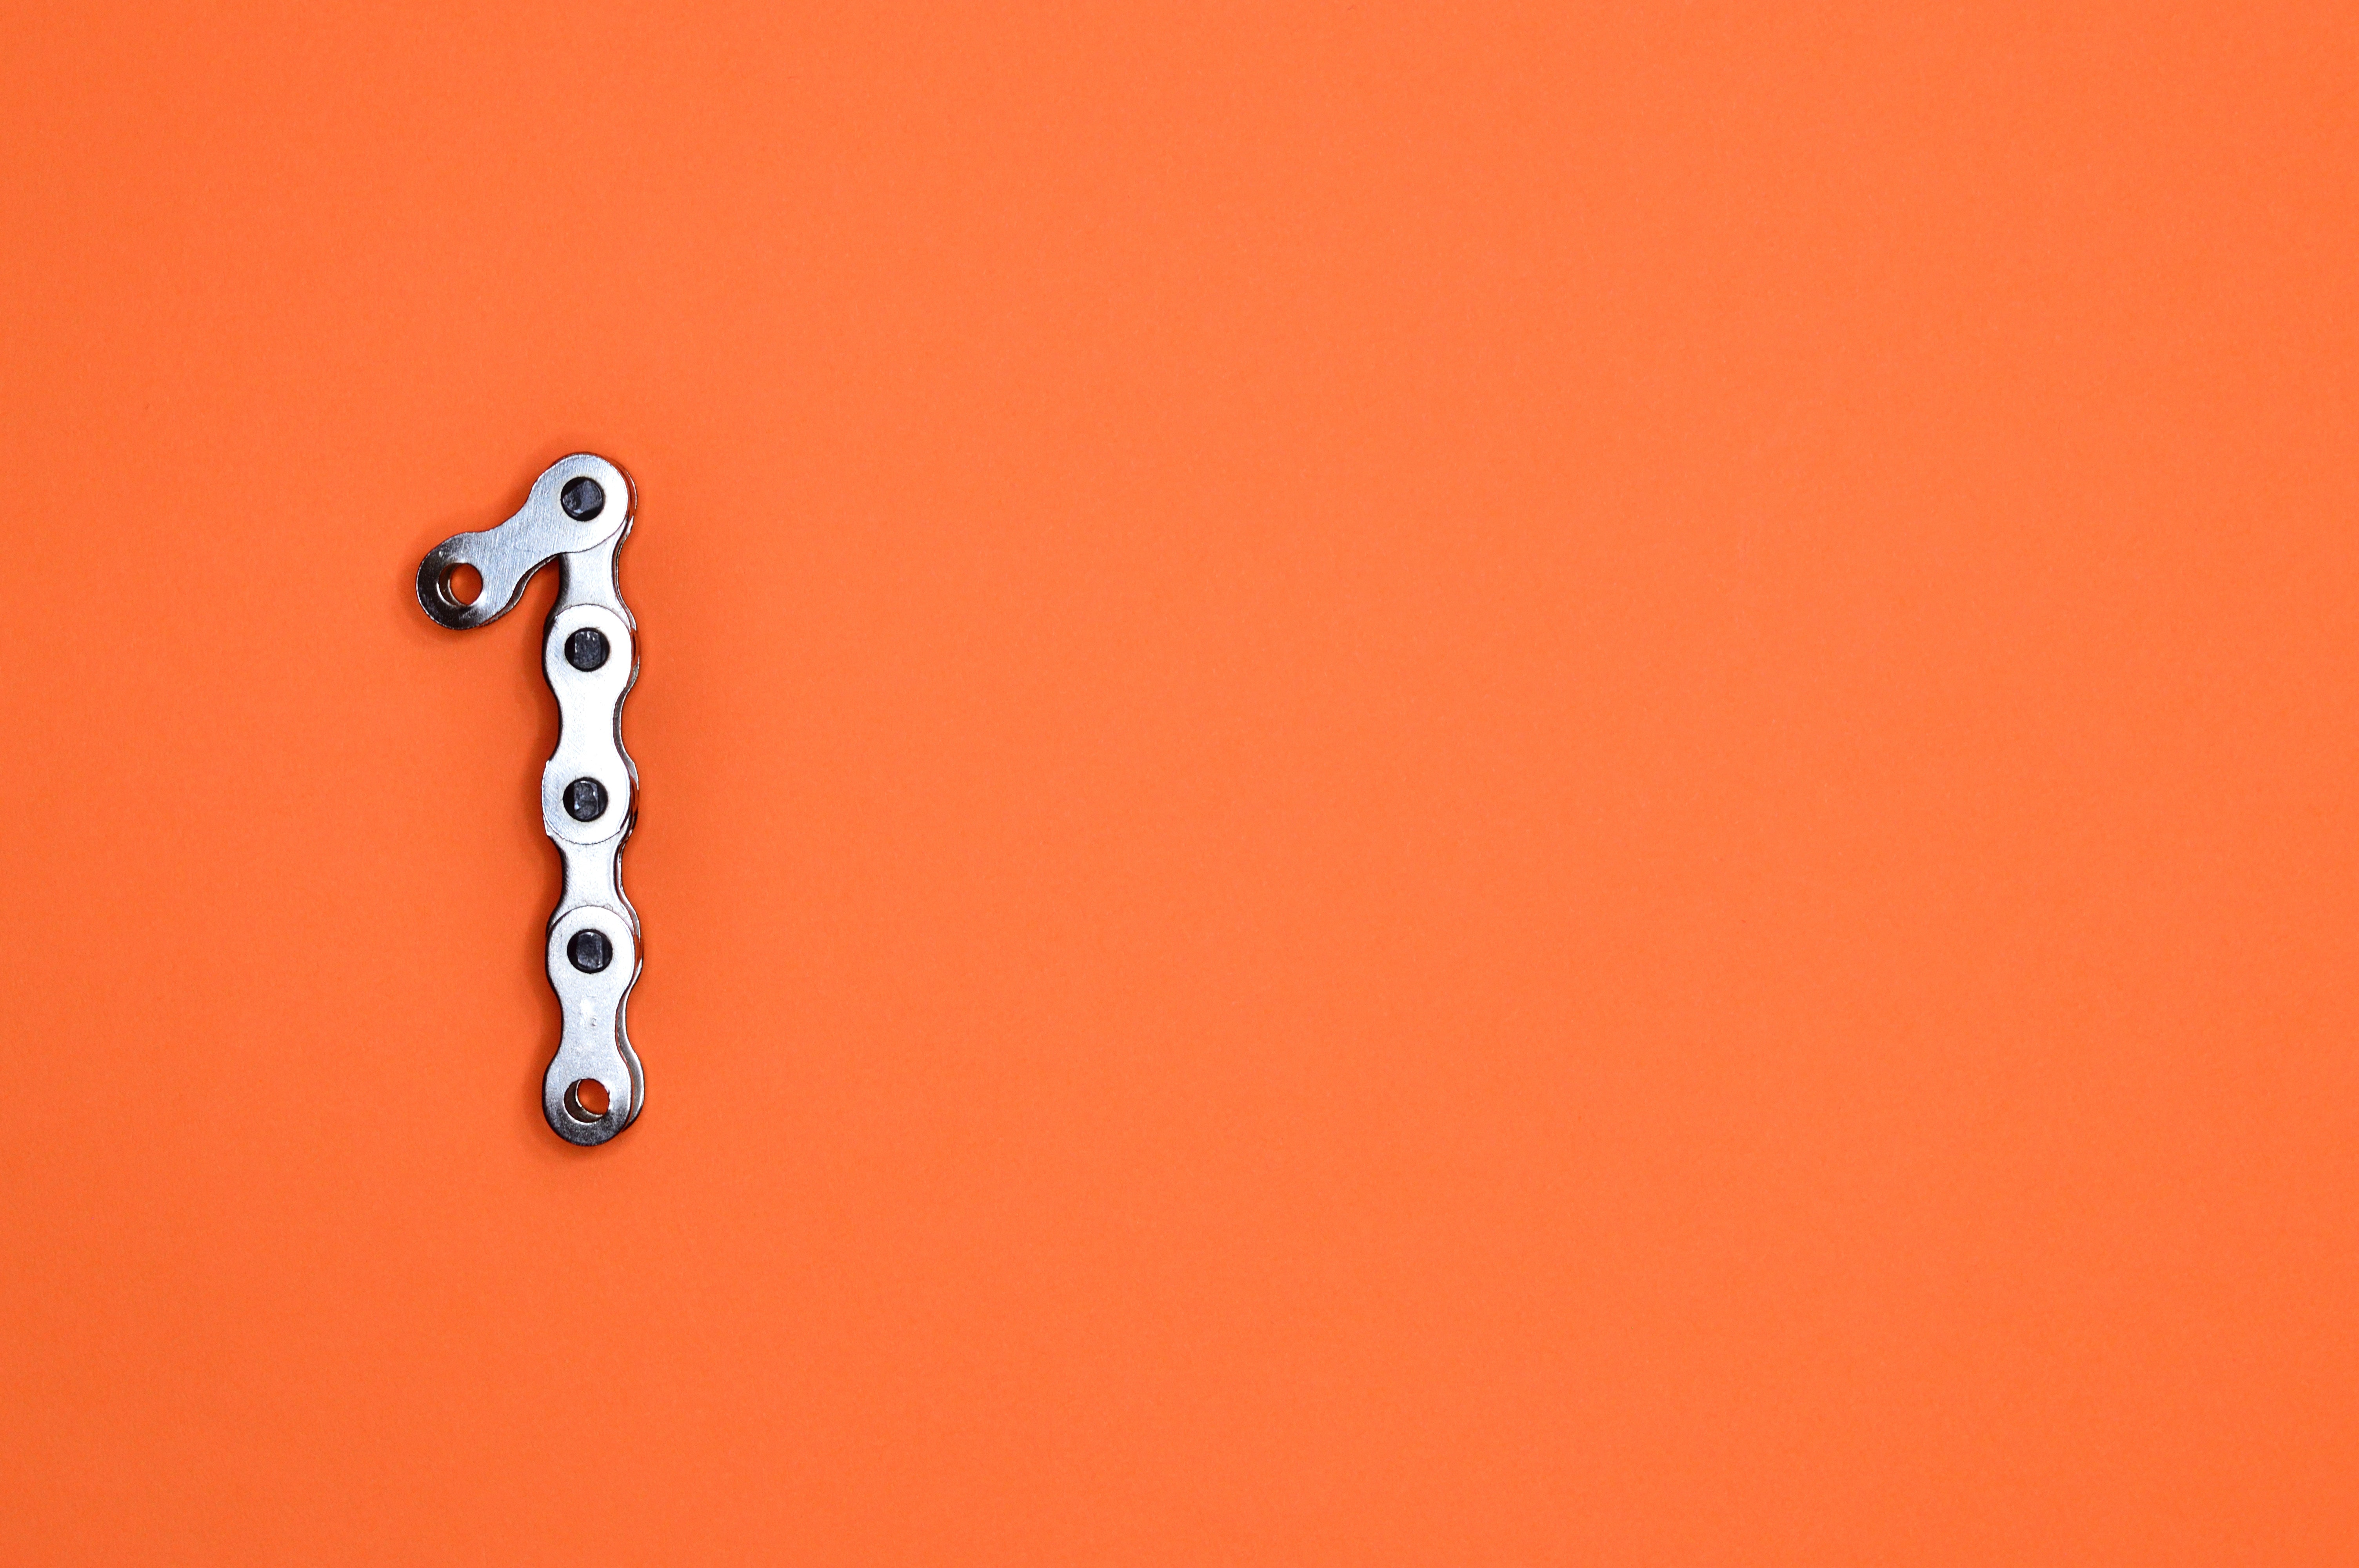
orange, red, yellow, font, macro photography, fashion accessory, peach, metal